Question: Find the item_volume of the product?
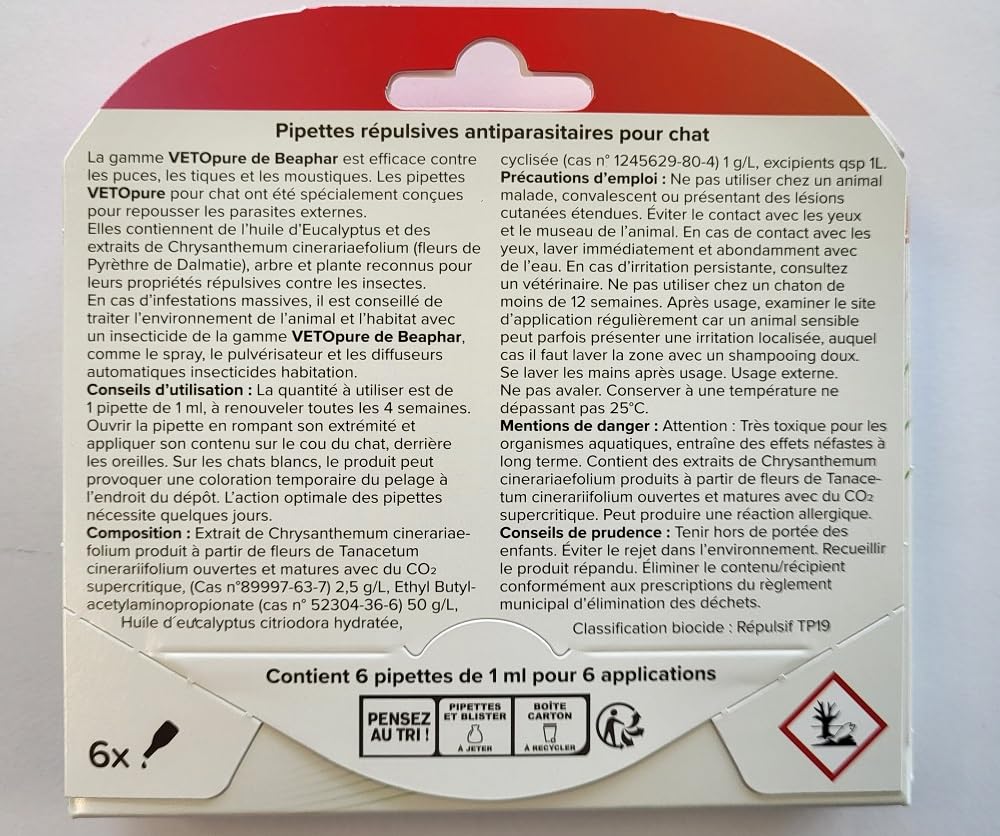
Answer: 1.0 litre